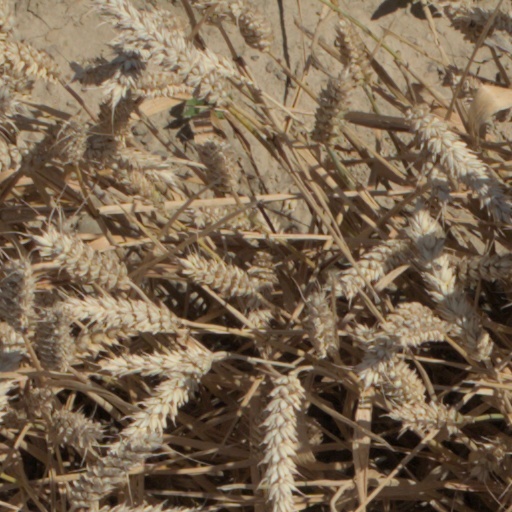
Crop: wheat